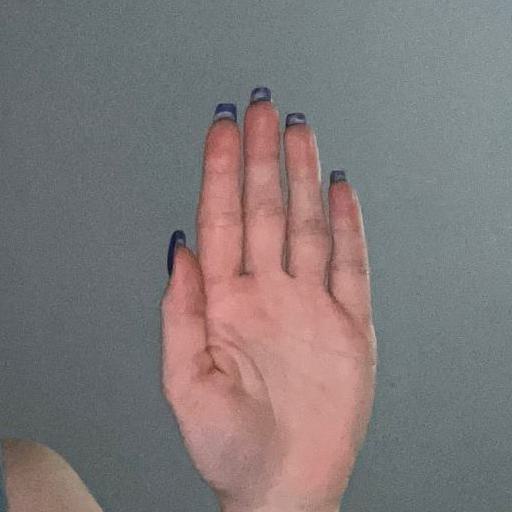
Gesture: stop